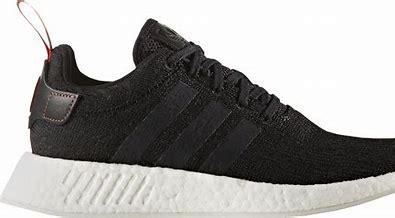
Brand: Adidas
Model: NMD R2